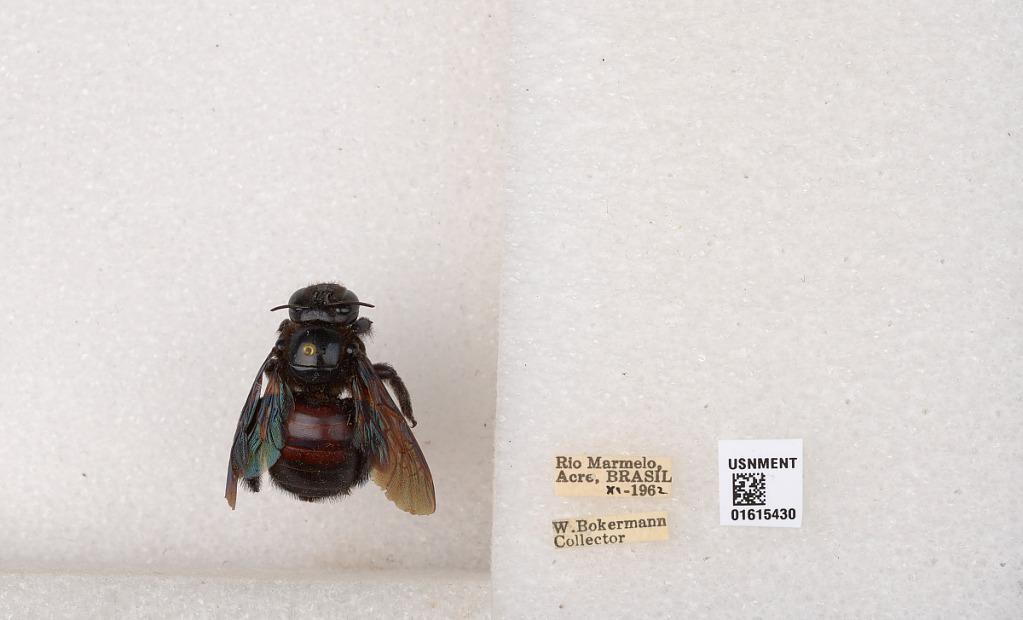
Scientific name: Xylocopa (Schonnherria) simillima Smith
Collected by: W. Bokermann
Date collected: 1962-11-1
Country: Brazil
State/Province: Rondonia
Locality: Rio Marmelo, Acre